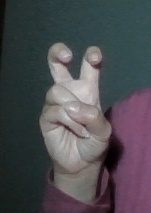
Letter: toot